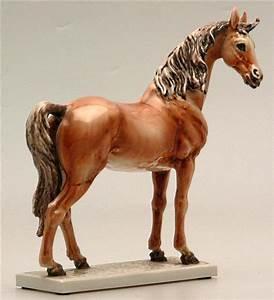
horse